Montolivet

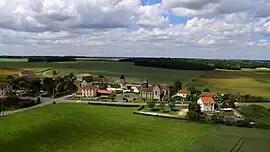
A general view of Montolivet

Montolivet is a commune in the Seine-et-Marne department in the Île-de-France region in north-central France.